Sodium nitrite

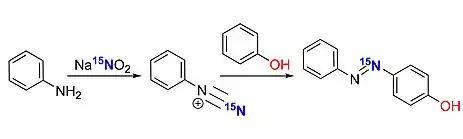
15N isotope enriched NaNO2

In organic synthesis isotope enriched sodium nitrite-N can be used instead of normal sodium nitrite as their reactivity is nearly identical in most reactions.